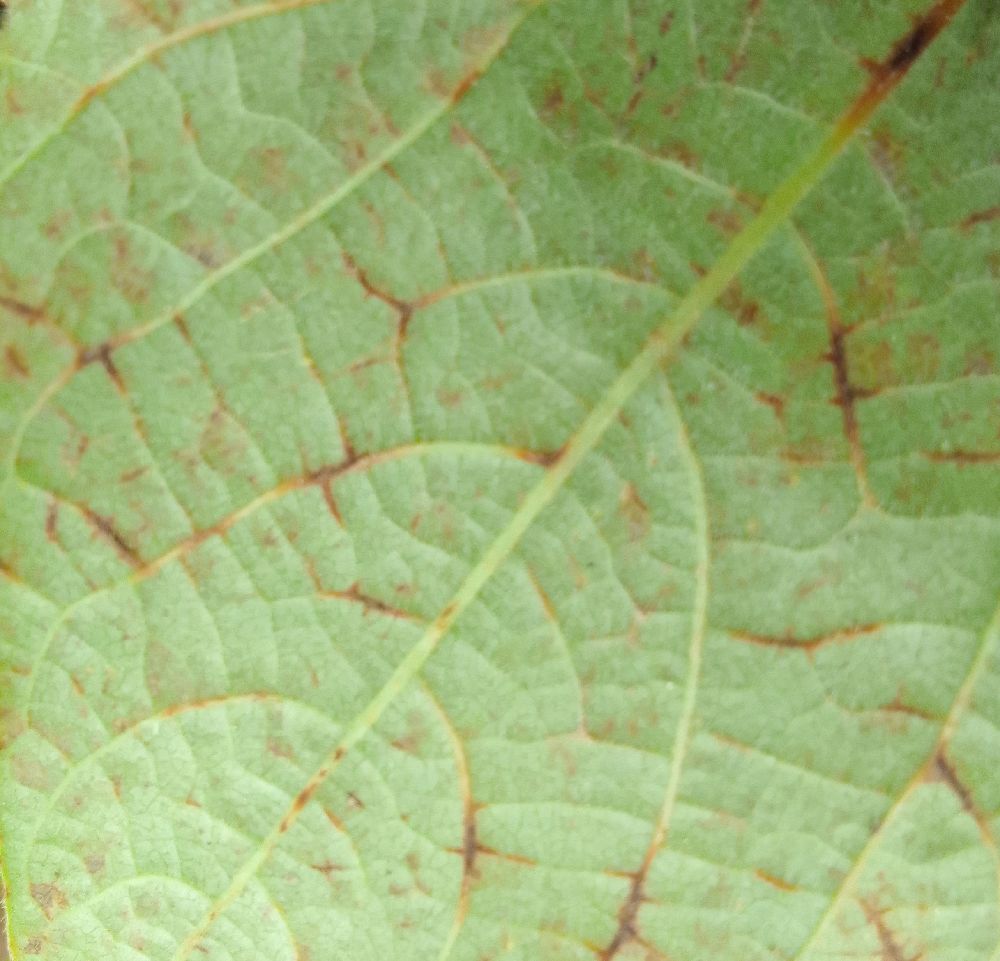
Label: anthracnose